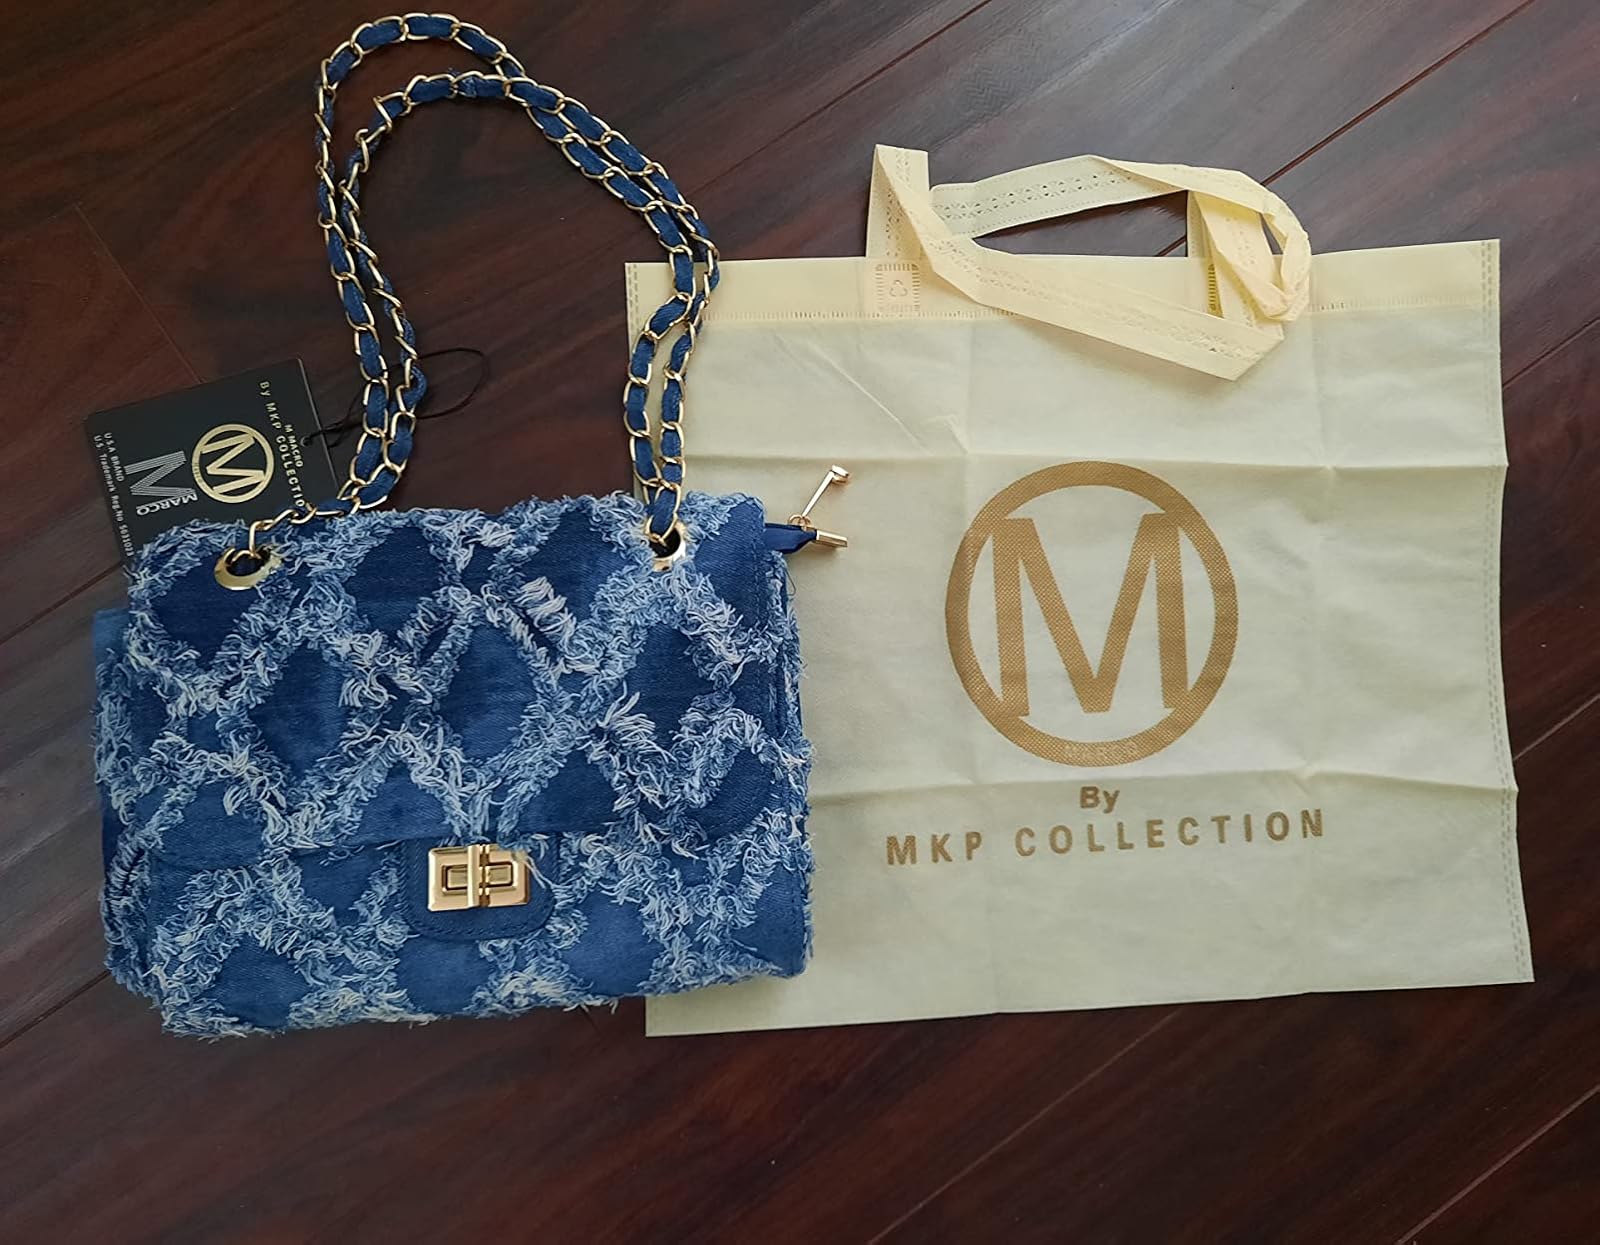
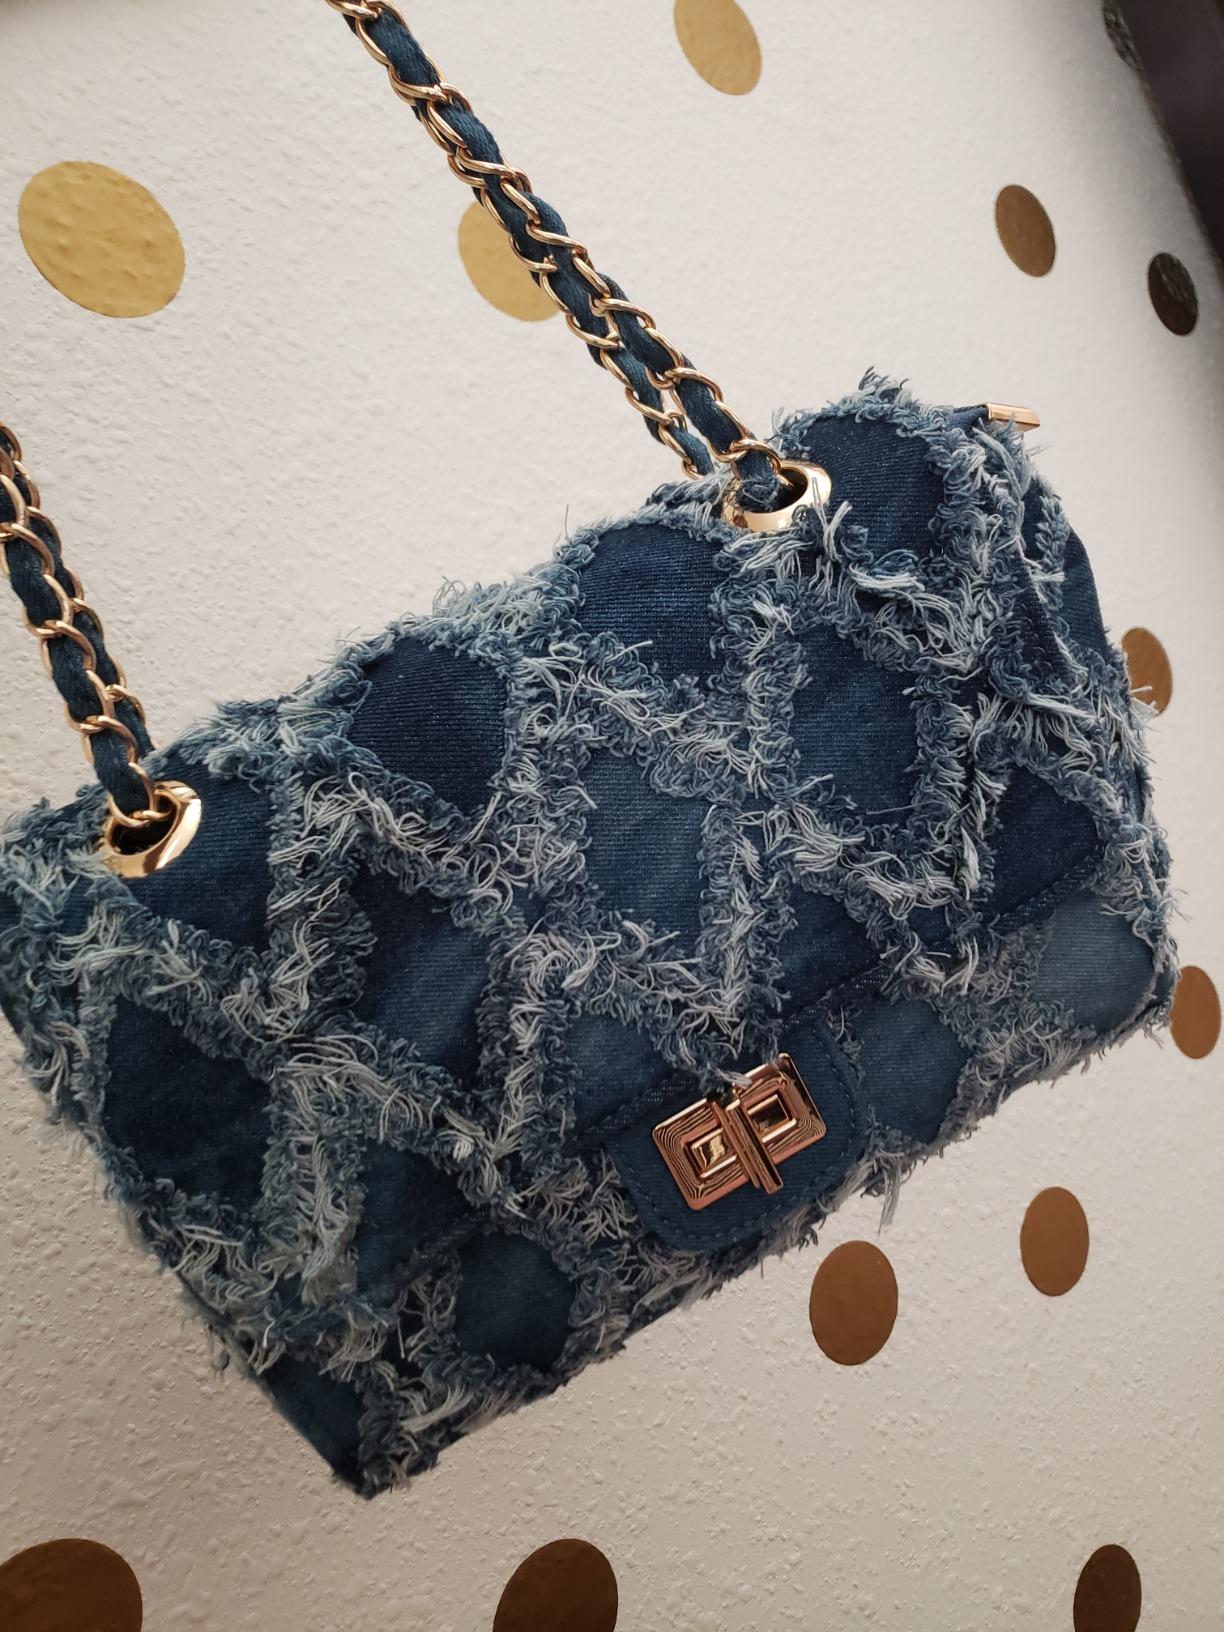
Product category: accessories_handbag
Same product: yes